Pedro Sainsevain

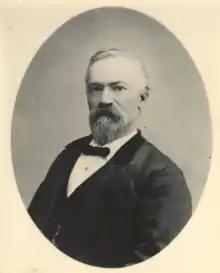

Don Pedro Sainsevain (né Pierre; November 20, 1818 – October 4, 1904) was a French-born Californian vintner, ranchero, and a signer of the Californian Constitution in 1849. He is best known for his role in Californian winemaking, as one of the first producers of sparkling wine in California. He also was an early participant in the California Gold Rush.